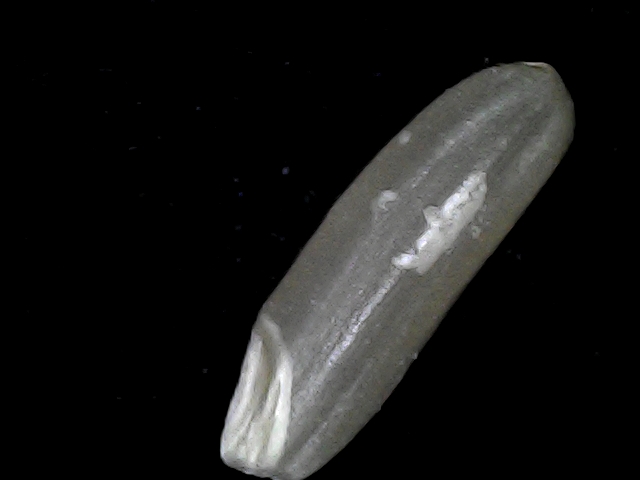
Rice variety: BD70